Arash Rahmanipour

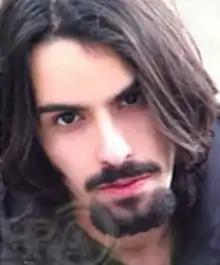

Arash Rahmanipour (c. 1990 – January 28, 2010) was one of the two people hanged in early 2010 by the Iranian government after being convicted of waging war against God ("Moharebeh") and attempting to overthrow the Islamic regime. Some government-controlled media outlets had originally alleged that one of the reasons behind Arash Rahmanipour's execution was for participation in post-election protests, trying to associate him with Iranian Green Movement, in what has been called by some analysts "an attempt to intimidate a widespread protest movement challenging the nation's hard-line establishment", despite the fact that Rahmanipour was arrested months before the 2009 presidential elections and was in jail during the post-election protests.